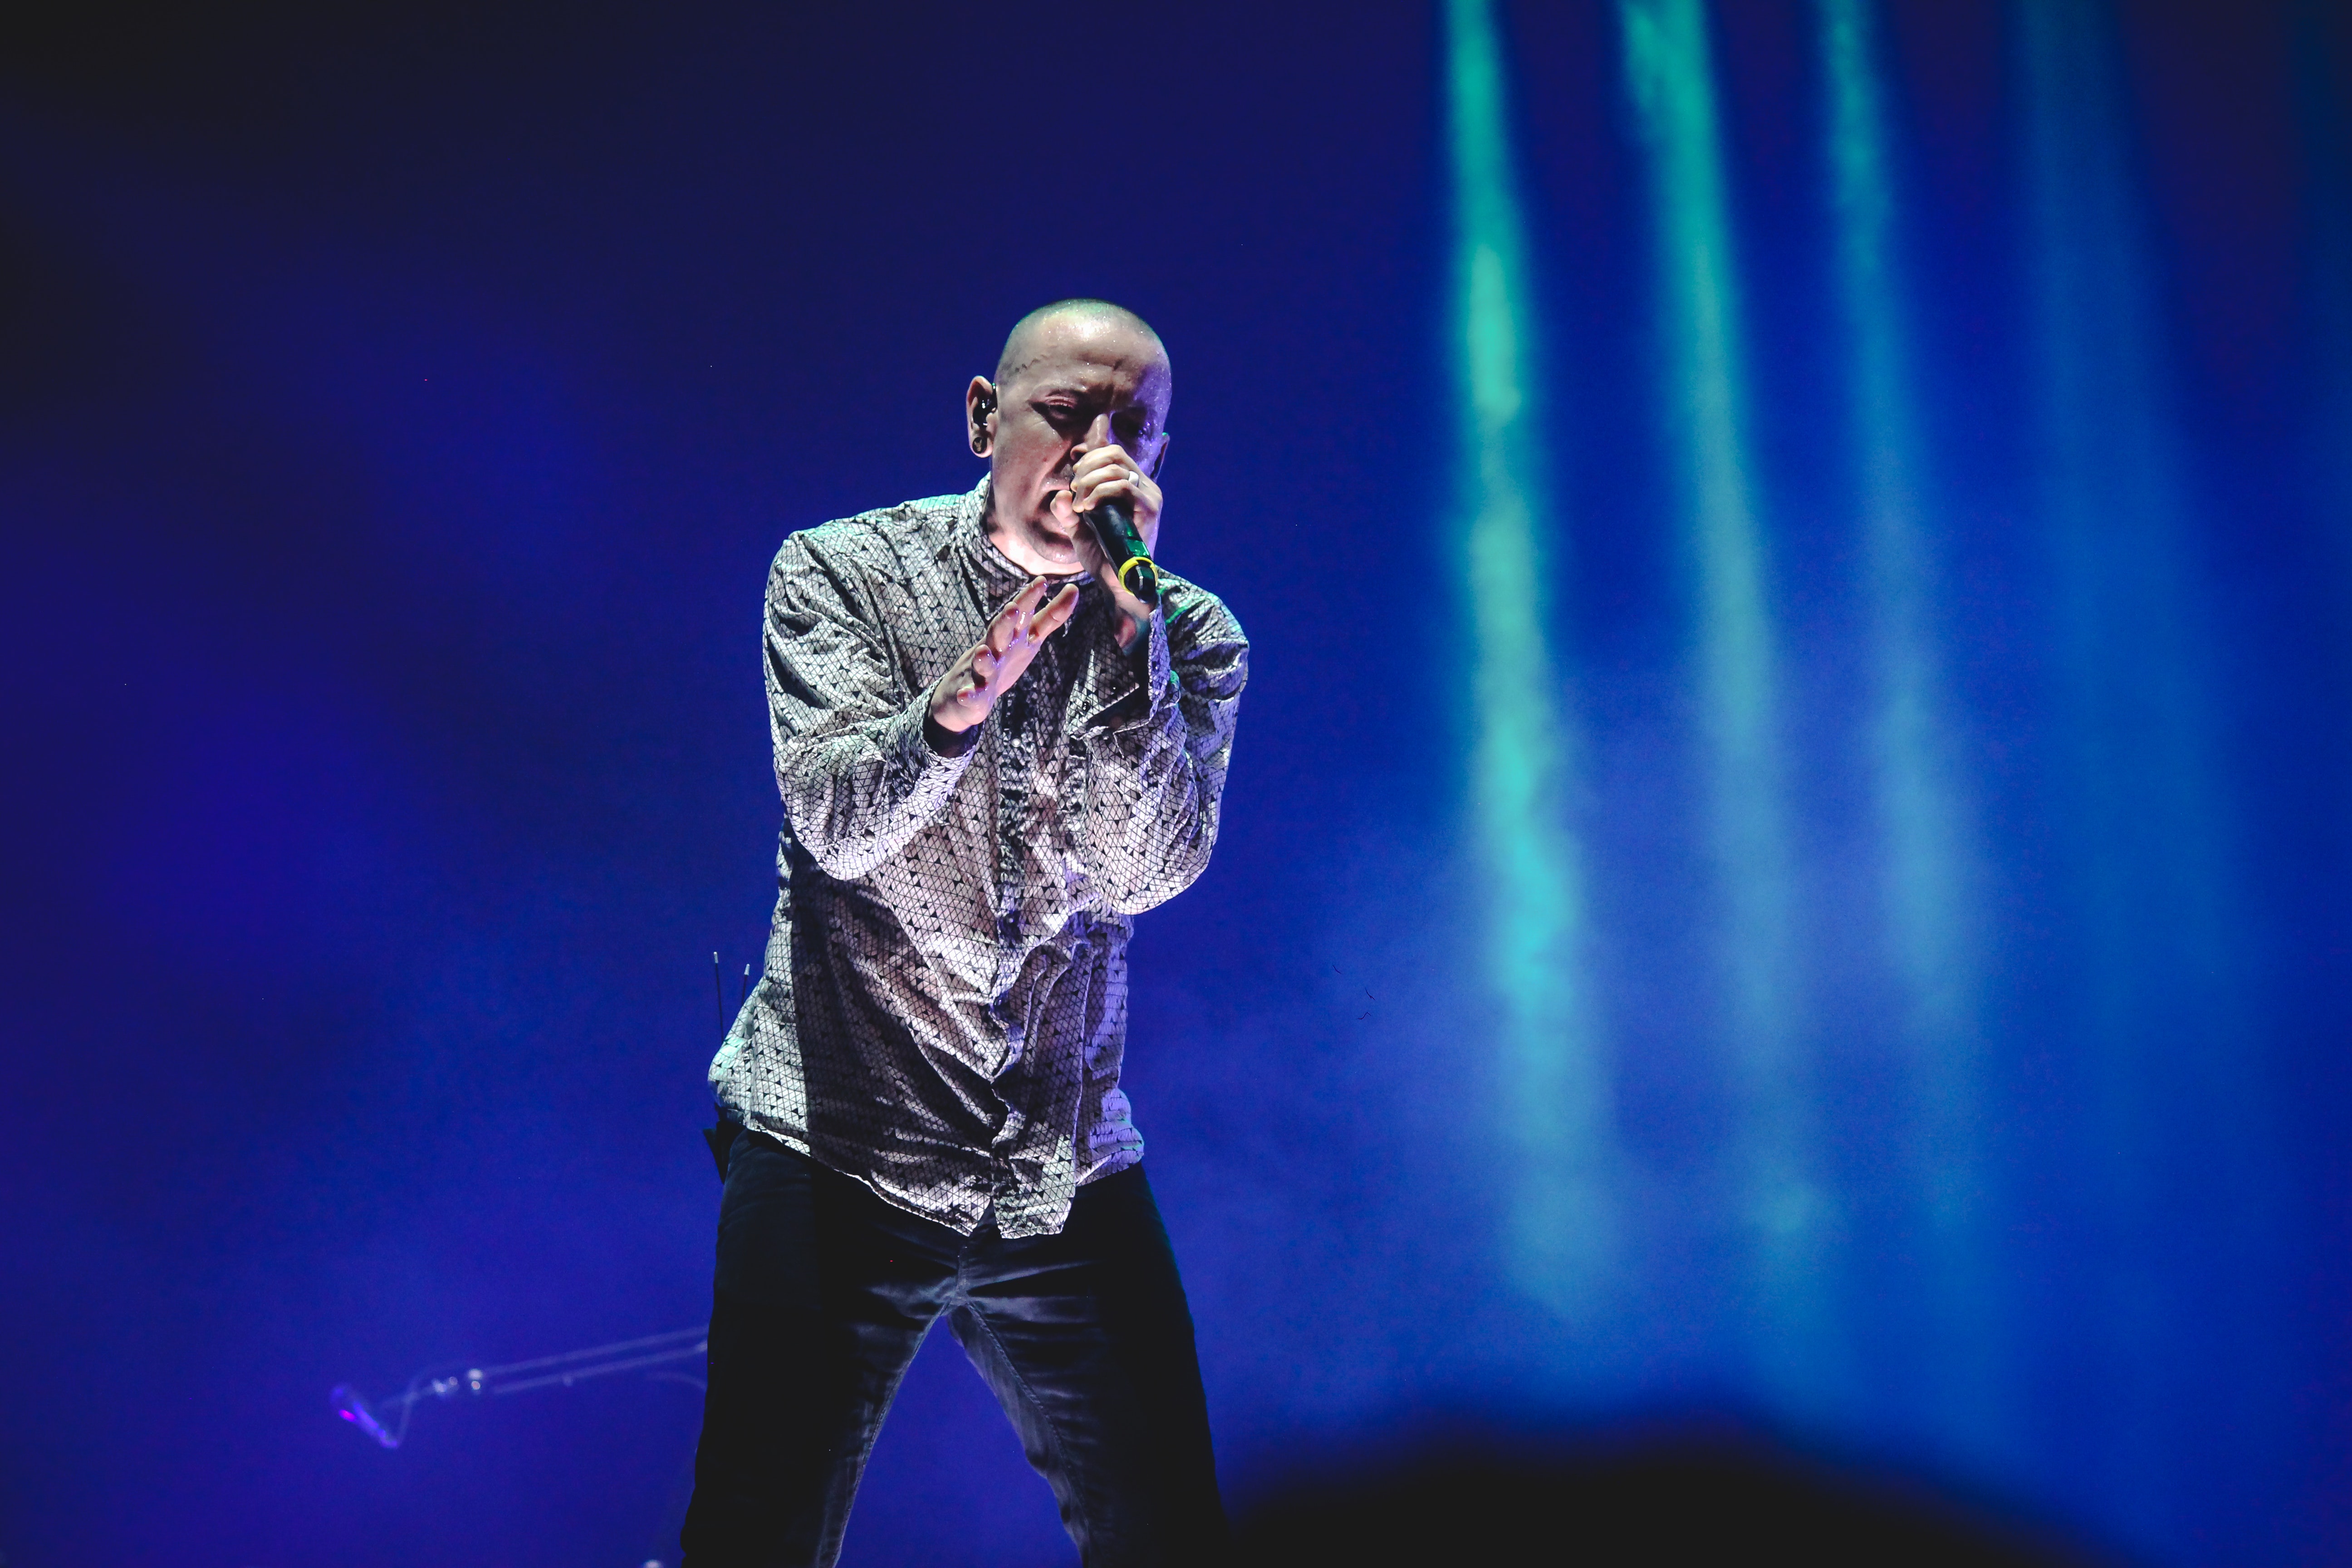
performance, entertainment, music artist, performing arts, singing, blue, music, singer, microphone, event, stage, concert, public event, song, yellow, sky, Talent show, purple, musician, lighting, pop music, performance art, fun, audio equipment, artist, music venue